Shenzhen railway station

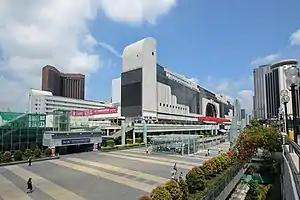

Shenzhen railway station (formerly Shum Chun station), also unofficially known as Luohu railway station, is located across from Luohu Commercial City in Nanhu Subdistrict, Luohu District of Shenzhen, Guangdong. It is the southern terminus of the Guangzhou-Shenzhen Railway.